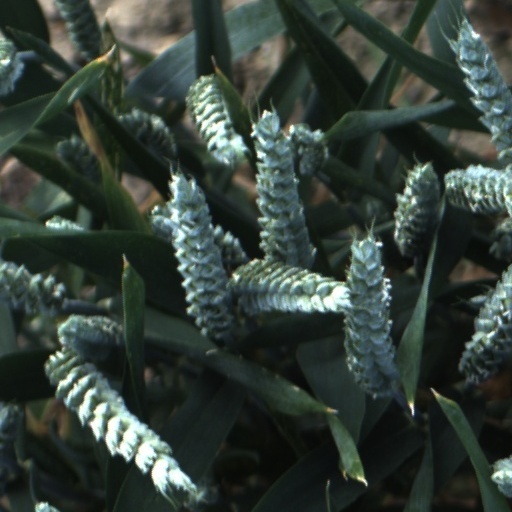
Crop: wheat